Competition law

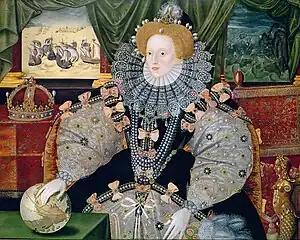
Elizabeth I assured monopolies would not be abused in the early era of globalization.

Europe around the 16th century was changing quickly. The new world had just been opened up, overseas trade and plunder was pouring wealth through the international economy and attitudes among businessmen were shifting. In 1561 a system of Industrial Monopoly Licenses, similar to modern patents had been introduced into England. But by the reign of Queen Elizabeth I, the system was reputedly heavily abused and used merely to preserve privileges. It did not promote innovation or help improve manufacturing. In response English courts developed case law on restrictive business practices. The statute followed the unanimous decision in "Darcy v. Allein" 1602, also known as the Case of Monopolies, of the King's Bench to declare void the sole right that Queen Elizabeth I had granted to Darcy to import playing cards into England. Darcy, an officer of the Queen's household, claimed damages for the defendant's infringement of this right. The court found the grant void and that three characteristics of monopoly were (1) price increase, (2) quality decrease, (3) the rise in unemployment and destitution among artificers. This put an end to granted monopolies until King James I began to grant them again. In 1623 Parliament passed the Statute of Monopolies, which for the most part excluded patent rights from its prohibitions, as well as guilds. From King Charles I, through the civil war and to King Charles II, monopolies continued, especially useful for raising revenue. Then in 1684, in "East India Company v. Sandys" it was decided that exclusive rights to trade only outside the realm were legitimate, on the grounds that only large and powerful concerns could trade in the conditions prevailing overseas.